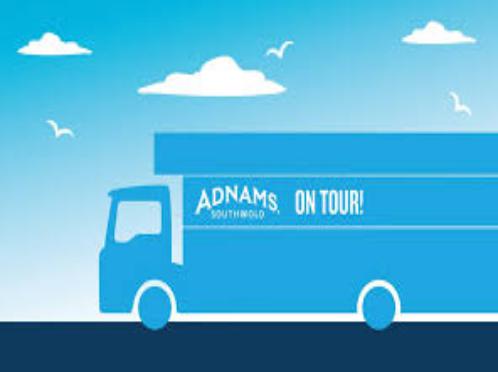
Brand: Adnams
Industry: Food